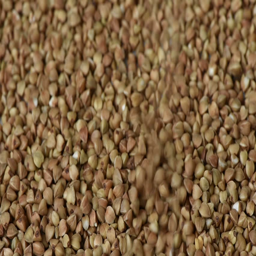
buckwheat grains are slowly pouring onto a plate of video footage close up